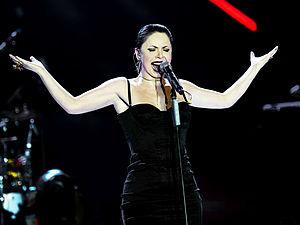
Şebnem Ferah est une chanteuse de rock turc née le 12 avril 1972 à Yalova en Turquie. Elle était la chanteuse du groupe féminin Volvox jusqu'en 1994 avant de poursuivre une brillante carrière solo. Son style musical varie de la pop rock au hard rock.